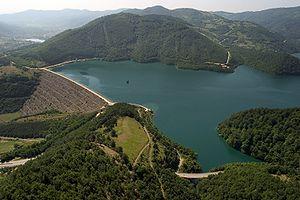
Le lac de Gazivode est un lac artificiel situé à la limite entre la Serbie et le Kosovo. Il a été formé par un barrage construit sur la rivière Ibar qui le traverse.
Tutin est une ville et une municipalité de Serbie situées dans le district de Raška et dans la région du Sandjak. Au recensement de 2011, la ville de Tutin comptait 9 953 habitants et la municipalité dont elle est le centre 30 770.
Cette page propose une liste de lacs en Serbie.
Gazivode en serbe latin et Gazivodë en albanais est une localité du Kosovo située dans la commune/municipalité de Zubin Potok/Zubin Potok, district de Mitrovicë/Kosovska Mitrovica. Selon des estimations de 2009 comptabilisées pour le recensement kosovar de 2011, elle compte 319 habitants, dont une majorité de Serbes.